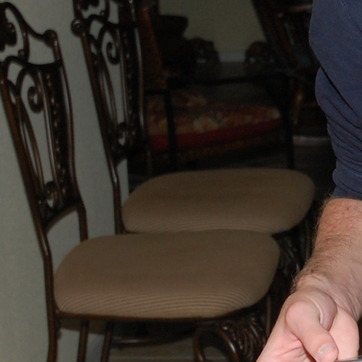
Material: fabric